Anderson Street station

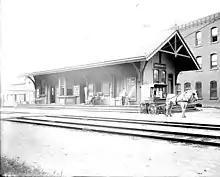
Anderson Street station in 1909

The original alignment of the Anderson Street station dates back to the chartering of the Hackensack and New York Railroad in 1856 by David P. Patterson and other investors. Their intent in creating the rail line was to help maintain a steam-powered train line in the Pascack Valley and have future ambitions to build the system northward. Construction on the new long line began in 1866, with trains heading from New York City to the Passaic Street station in Hackensack. Although Hackensack was not a large hub, there were several rail lines serving the city, including the New Jersey Midland Line (now the New York, Susquehanna and Western Railroad) with stops at Main Street (at the Mercer Street intersection) and at Prospect Avenue. During the 1860s, service was extended to north, terminating at Essex Street. Residents from the Anderson Street area donated $2,600 (1869 USD) to have a new station depot constructed along new tracks heading northward. Although most Hackensack and New York trains ended at Passaic Street, service was extended northward on September 5, 1869, when that stop was abandoned in replacement for Anderson Street. Just next year, service was extended northward on the Hackensack and New York Railroad Extension Railroad to Cherry Hill (now North Hackensack / New Bridge Landing) and onto Hillsdale.